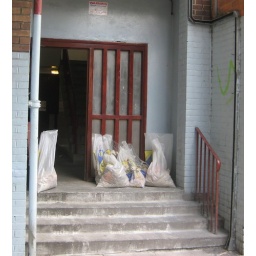
Rear of Eric Street flats - security door held open by building waste. 25-05-10 15.00